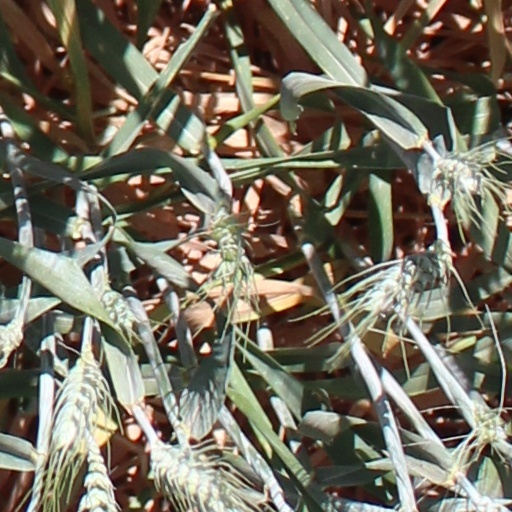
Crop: wheat